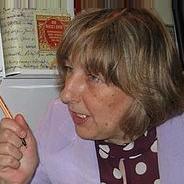
Age: 60